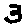
Label: 3